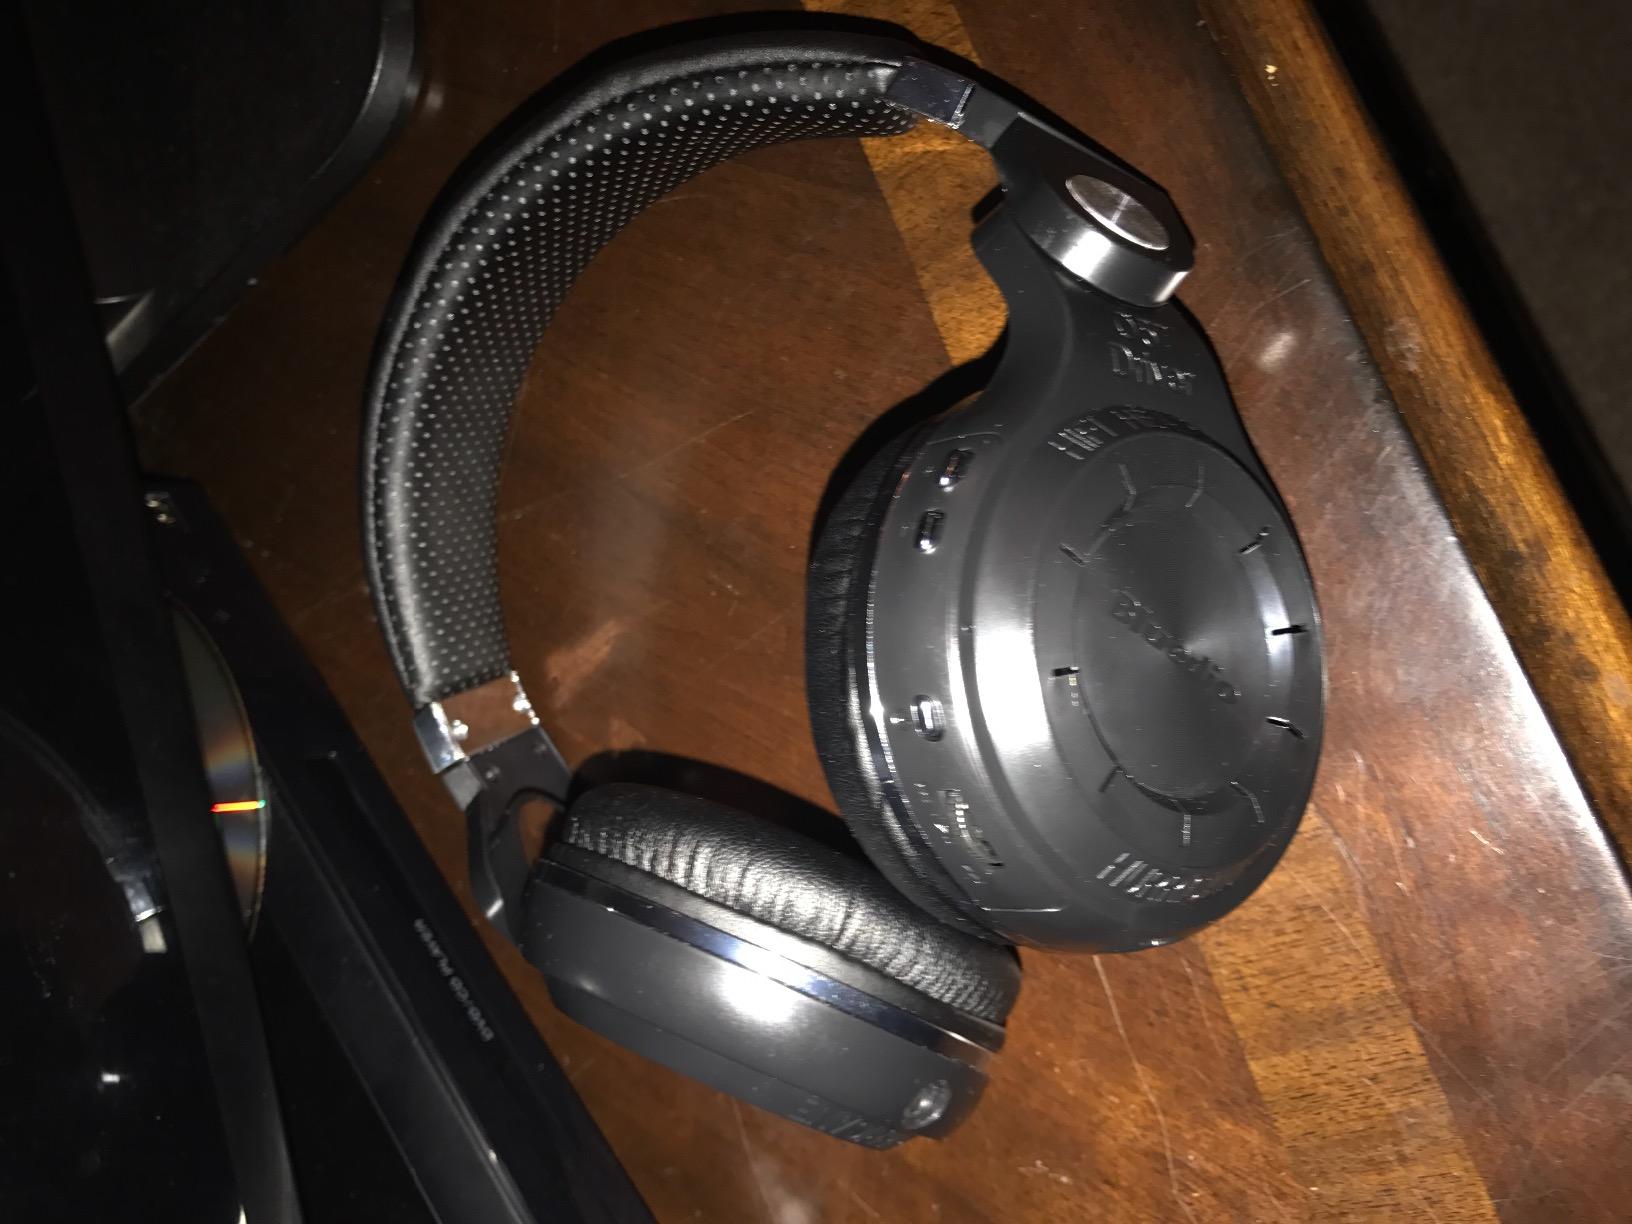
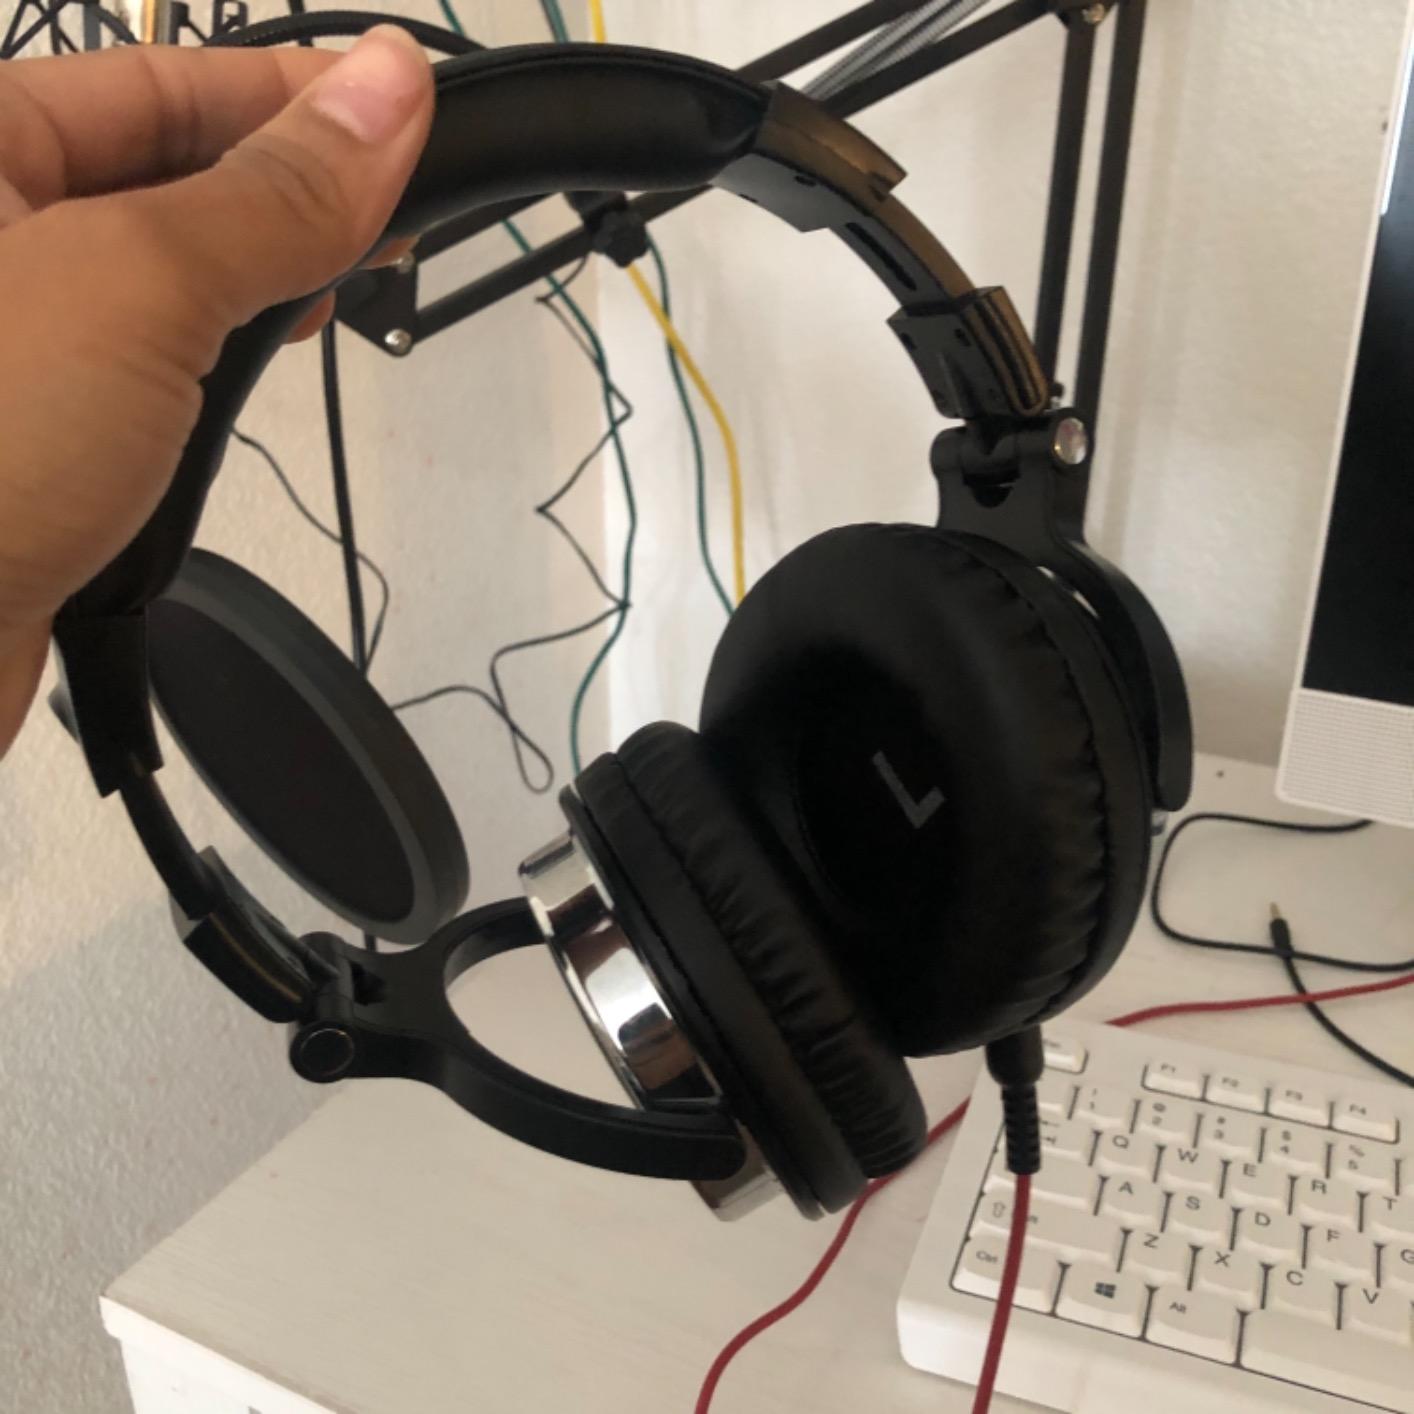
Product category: headphones
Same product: no